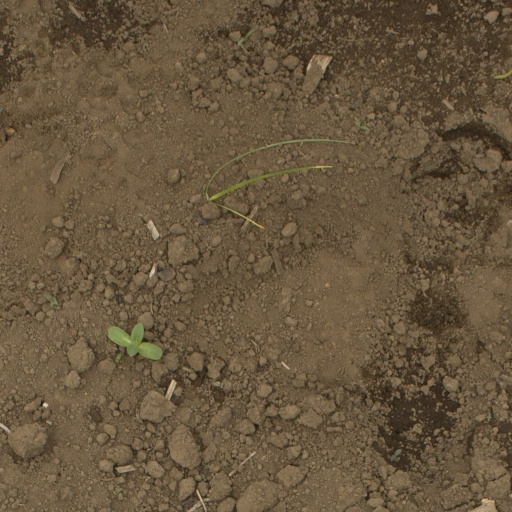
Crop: Jerusalem artichoke